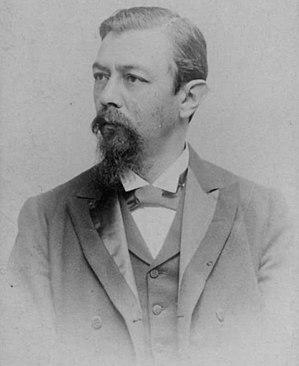
Carl Bezold, né le 18 mai 1859, à Donauworth et mort le 21 novembre 1922 à Heidelberg, est un orientaliste et assyriologue allemand.